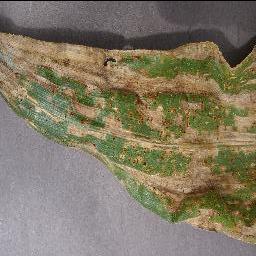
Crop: corn
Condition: (maize)_cercospora_spot_gray_spot